Piotr Brzózka

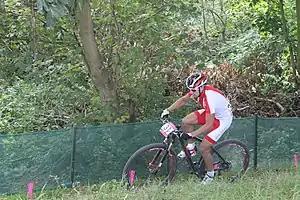
Piotr Brzózka at the 2012 Summer Olympics

Piotr Brzózka (born 14 October 1989 in Wodzisław Śląski) is a Polish cross-country mountain biker. At the 2012 Summer Olympics, he competed in the Men's cross-country at Hadleigh Farm, finishing in 32nd place.